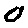
Label: 0